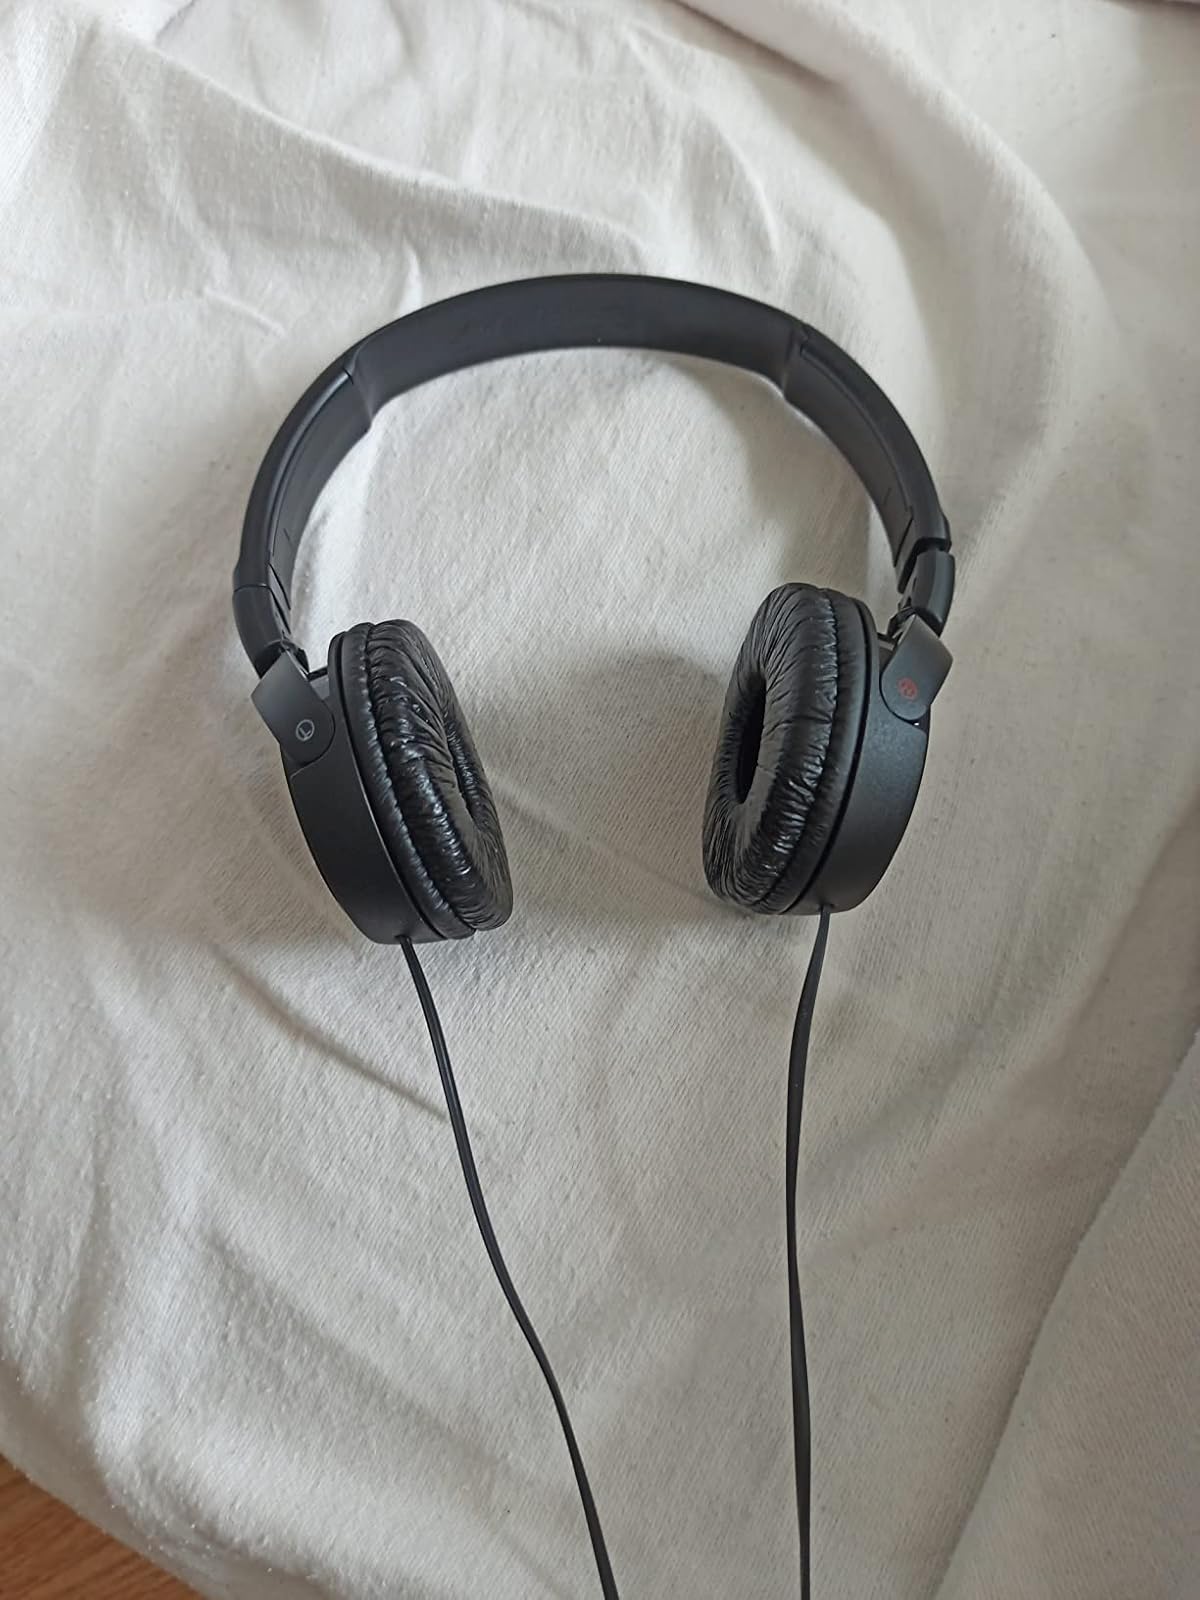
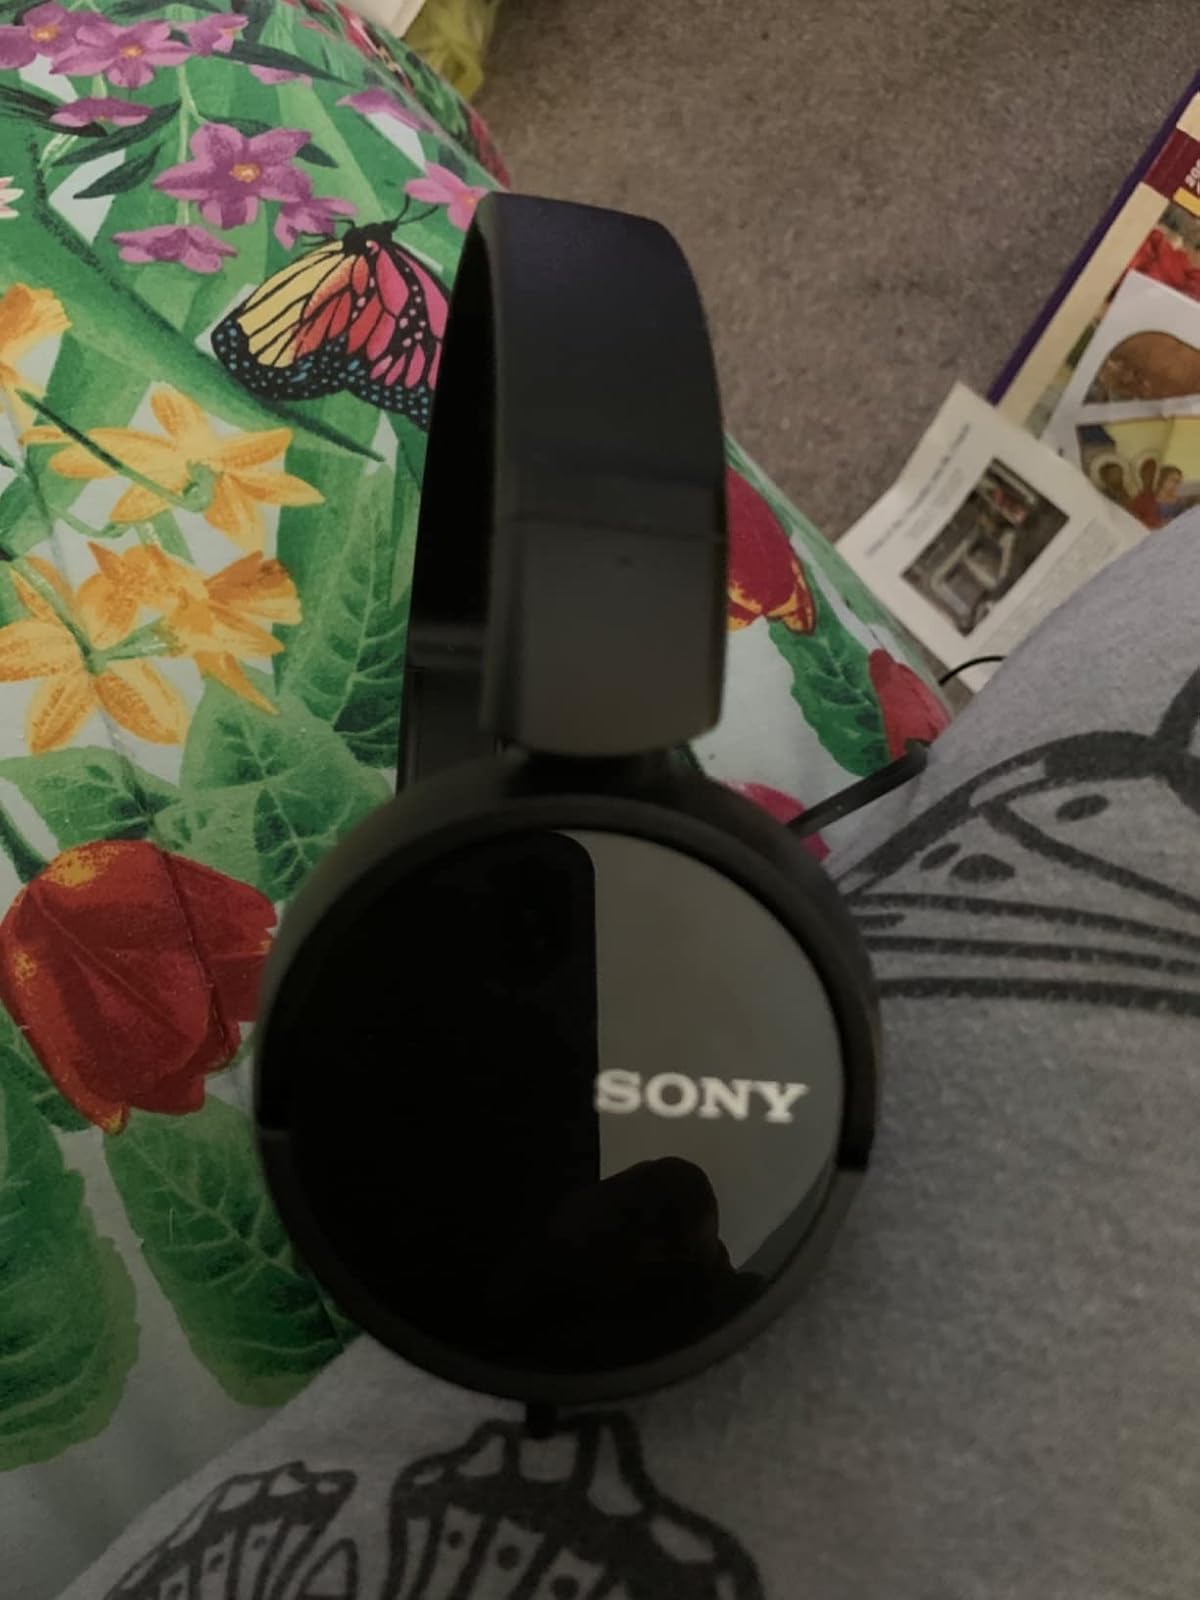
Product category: headphones
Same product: yes